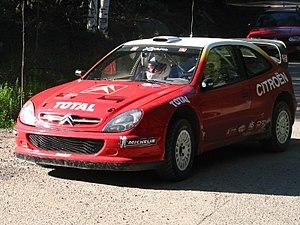
Sébastien Loeb remporte en 2002 sa première victoire en Championnat du monde des rallyes dans le cadre d'un programme partiel en collaboration avec Citroën Sport. Initialement déclaré vainqueur à l'issue du rallye Monte-Carlo pour son quatrième départ en catégorie reine, il fut déclassé à la seconde place pour un changement de pneus inopportun de son équipe et dut patienter jusqu'au rallye d'Allemagne pour être officiellement crédité de son premier succès. Il fait également ses débuts sur circuit en réalisant le Hat Trick lors de la manche d'ouverture de la coupe de Formule France à Nogaro, puis achève sa saison par une première participation à la Course des Champions qu'il terminera second.